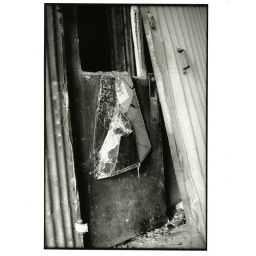
Project #2: Landscape- decayed house. The Gin, Oxford, Mississippi. Brooke glass mirror over door